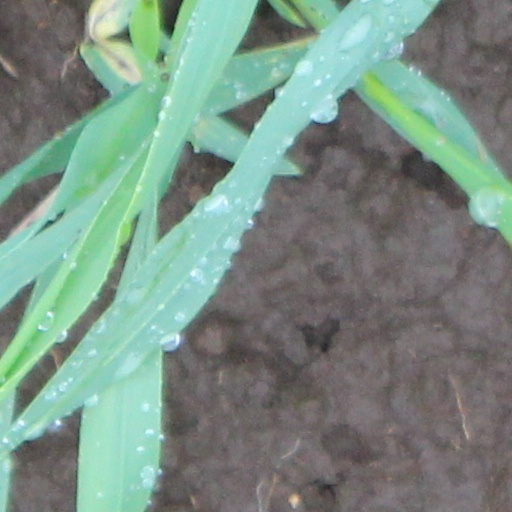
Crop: wheat